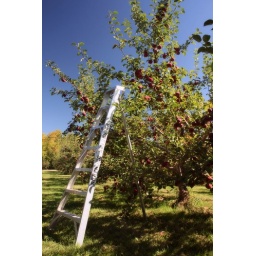
A ladder stands among the ripe Cortland apple trees in Ken Speirs Orchards - Mayfield, Ontario.